Miguel Otero Silva

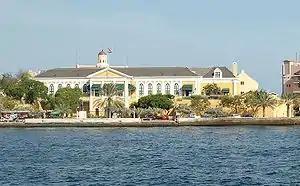
Fort Amsterdam of Willemstad which was taken by Venezuelan revolutionaries in 1929.

During the country's "Student’s Week" in 1928, Otero Silva formed part in a series of protests against the rule of dictator Juan Vicente Gómez (see "Generation of 1928" ). He also became involved in a military plot to overthrow the government, which forced him into exile, in Curaçao. There, along with Gustavo Machado, Rafael Urbina López and other Venezuelan expatriates he participated in the taking of Fort Amsterdam in Willemstad on June 29 of the same year, in another attempt to overthrow president Gómez. The plot, supported by 250 men, in addition to notable communists such as José Tomás Jiménez and Guillermo Prince Lara, involved the kidnapping of governor . The revolutionaries plundered the island's weapons, ammunition and treasury and hauled governor Fruytier back to Venezuela on board the stolen American ship "Maracaibo". Although the revolutionaries landed at La Vela de Coro they were defeated by Gómez' forces, and the raid ended in failure. Otero Silva was once more sent into exile, this time in Colombia. He was accompanied by Machado, Urbina, as well as other revolutionaries. During this time, Otero Silva worked on his first novel, "Fiebre" ("Fever"), later published in 1939. By 1930 he had become affiliated with the Marxist group, Comintern.